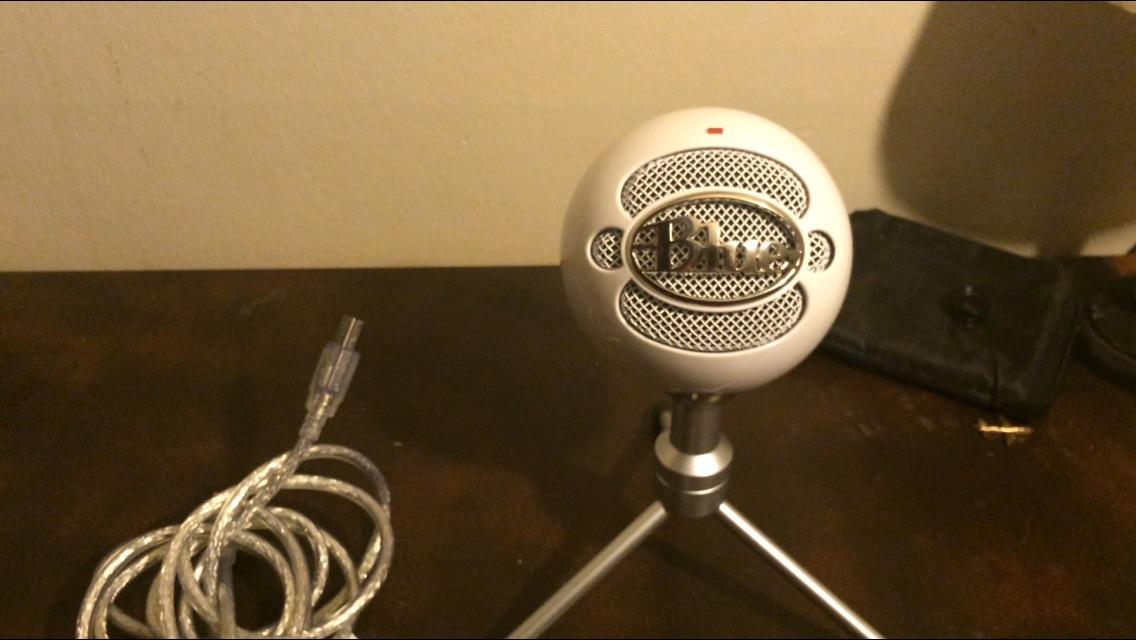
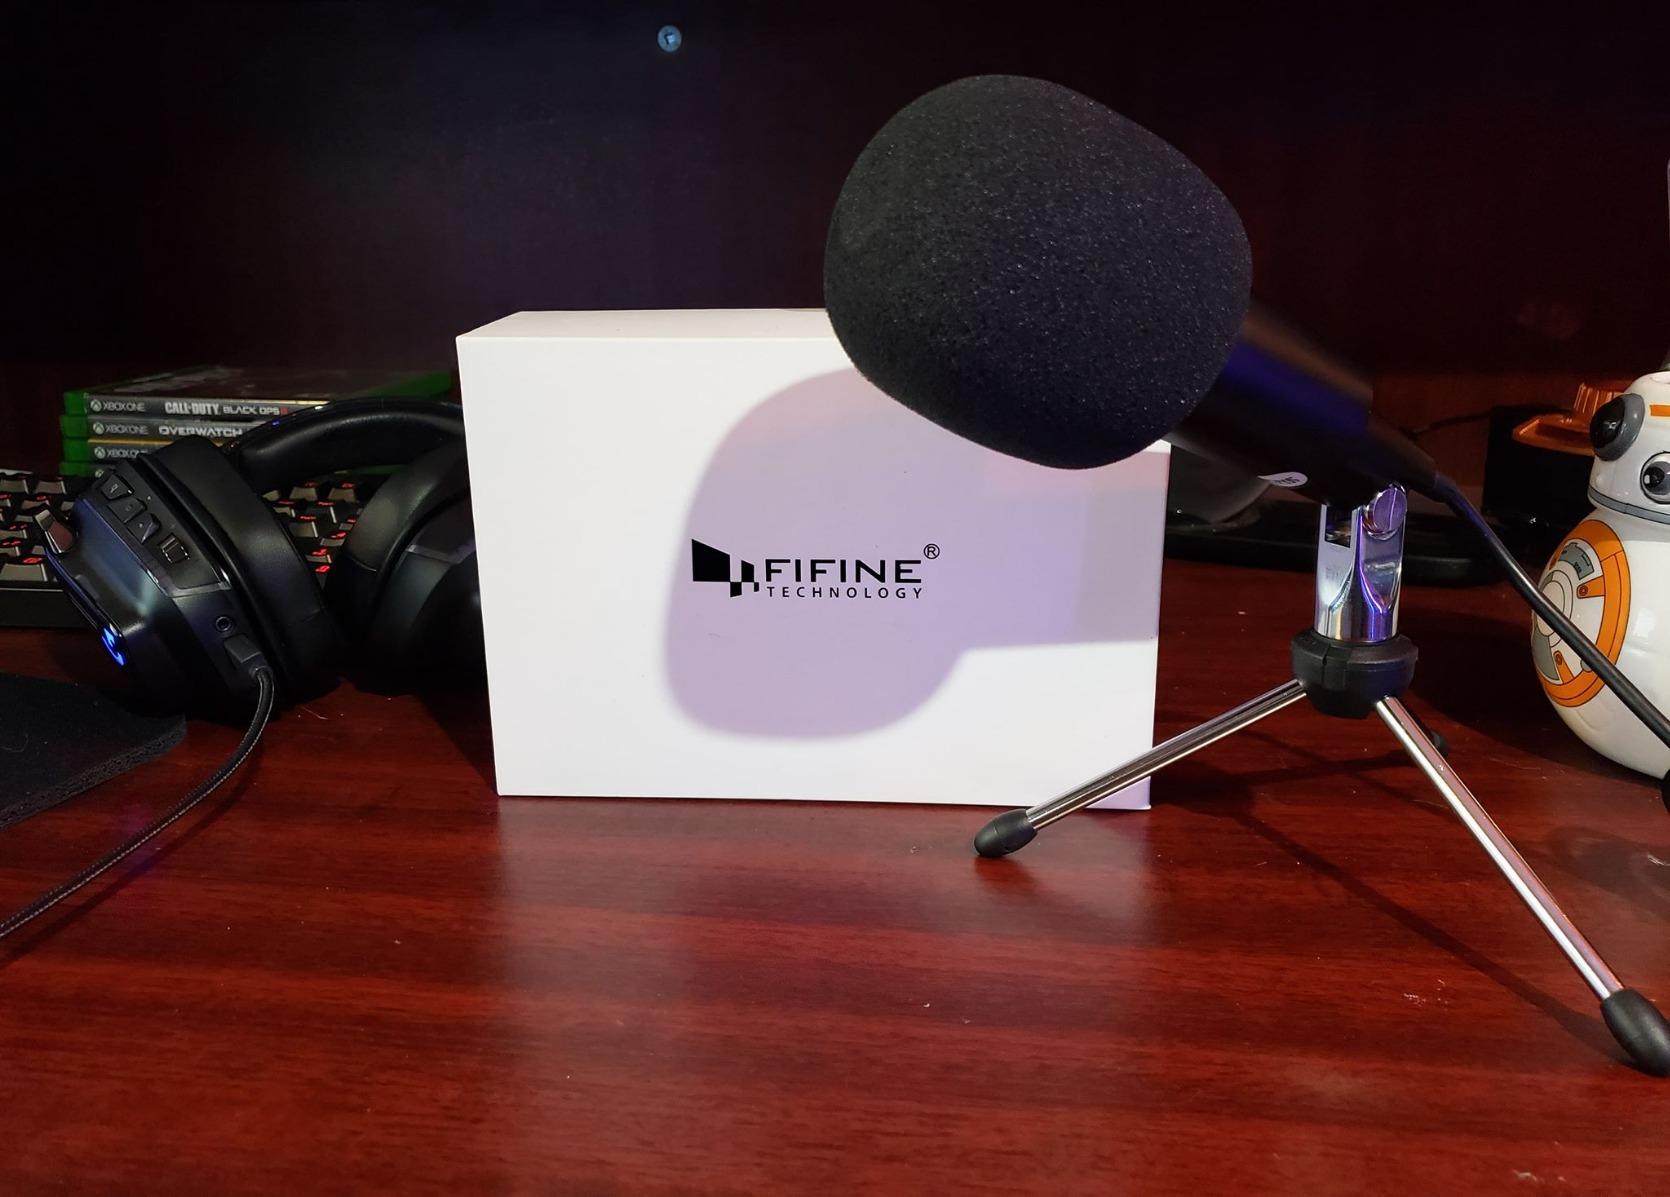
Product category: microphone
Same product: no